Rutiodon

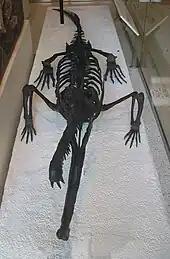
Skeletal mount of "R. carolinensis" (AMNH 1) viewed from the front

In 1963, a small partial phytosaur skull (AMNH 5500) was discovered at the Granton Quarry of North Bergen, New Jersey. This skull, recovered from grey argillite of the Lockatong Formation, was described by Colbert in 1965. He identified the skull as a probable juvenile specimen of "R. carolinensis".